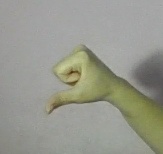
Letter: waw